Roslyn Kind

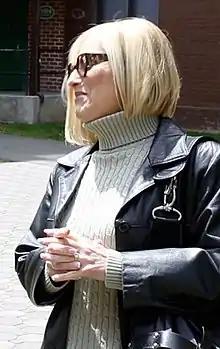
Kind in 2013

Roslyn Kind (born January 9, 1951) is an American actress and singer-songwriter. She is the maternal half-sister of Barbra Streisand. She has been performing on Broadway and other venues since her teenage years.